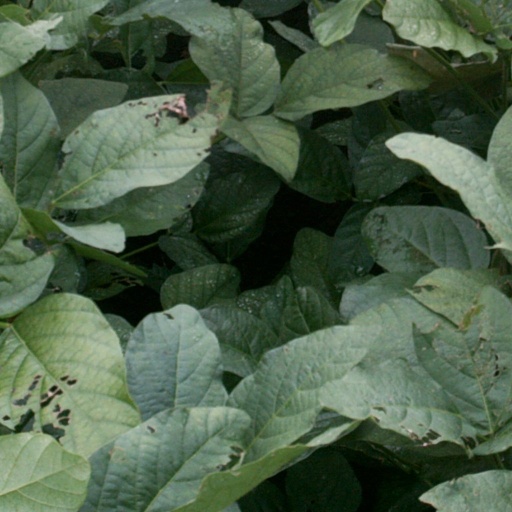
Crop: soybean